Bergères

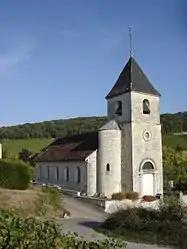
Saint Martin's

Bergères is a commune in the Aube department in north-central France.